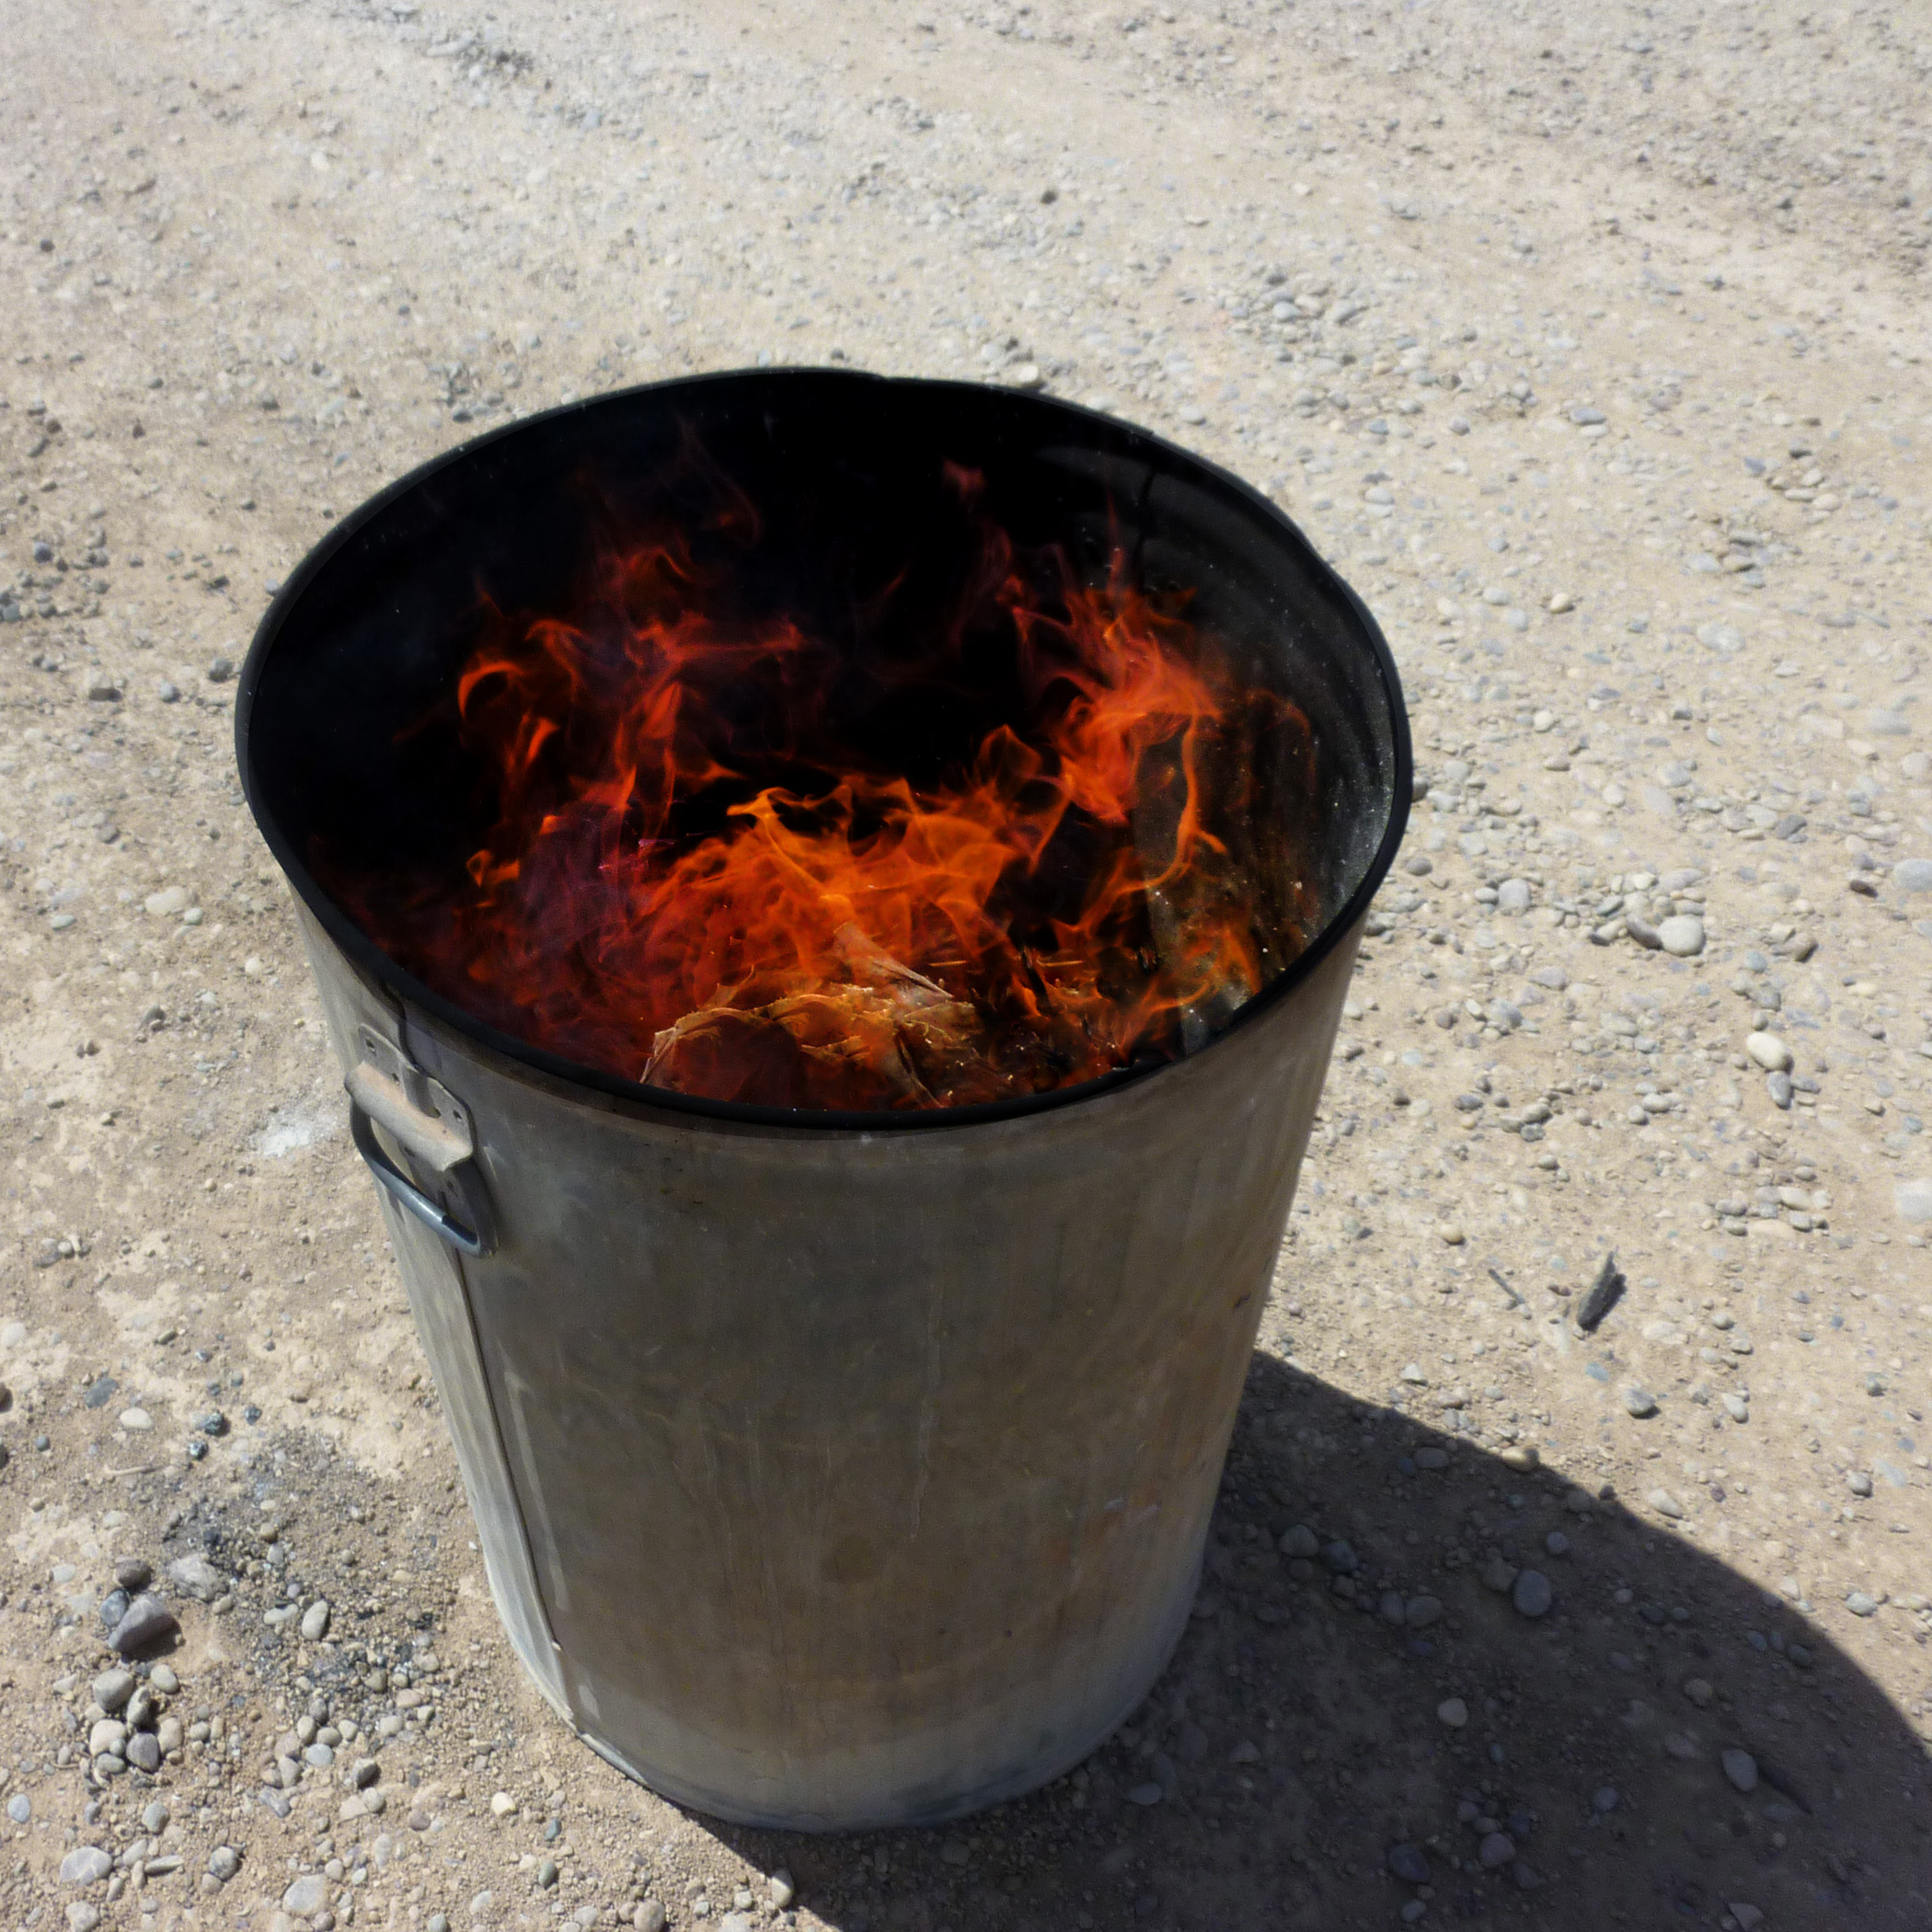
iraq, jointbasebalad, man made object